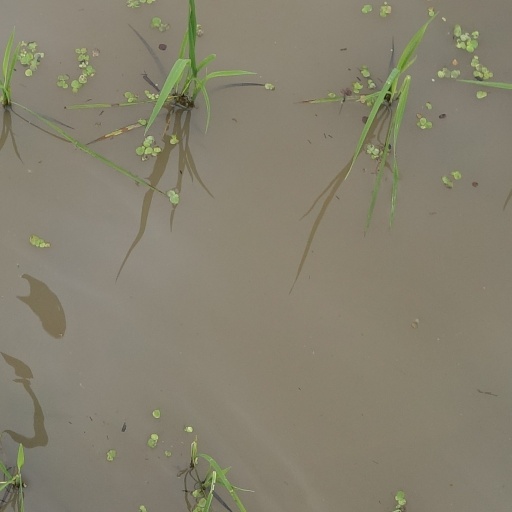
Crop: rice